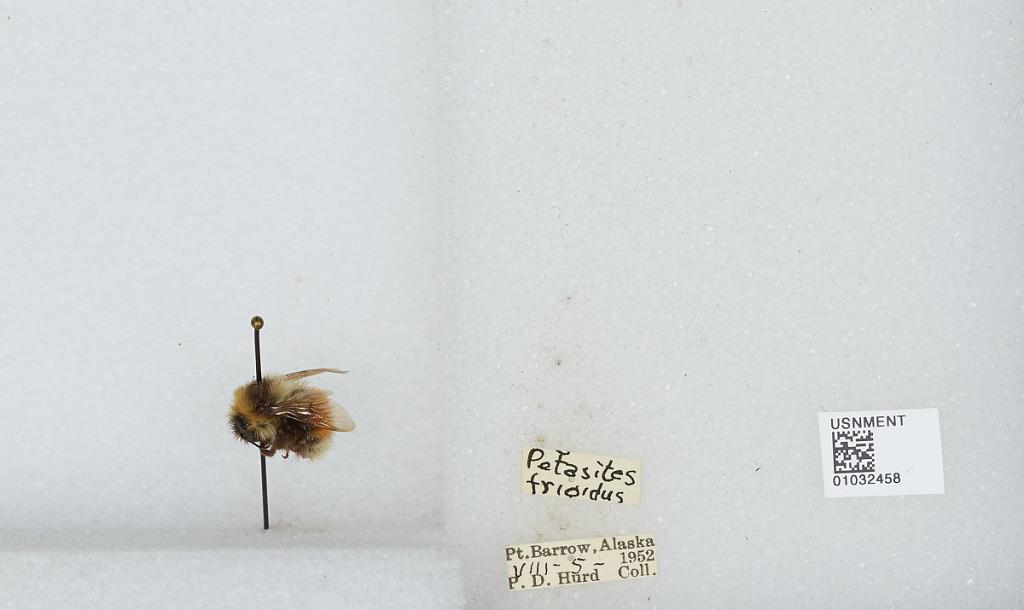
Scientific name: Bombus (Pyrobombus) sylvicola Kirby
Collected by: P. Hurd
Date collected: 1952-8-5
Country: United States
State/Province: Alaska
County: North Slope
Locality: Point Barrow
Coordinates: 71.3889, -156.479